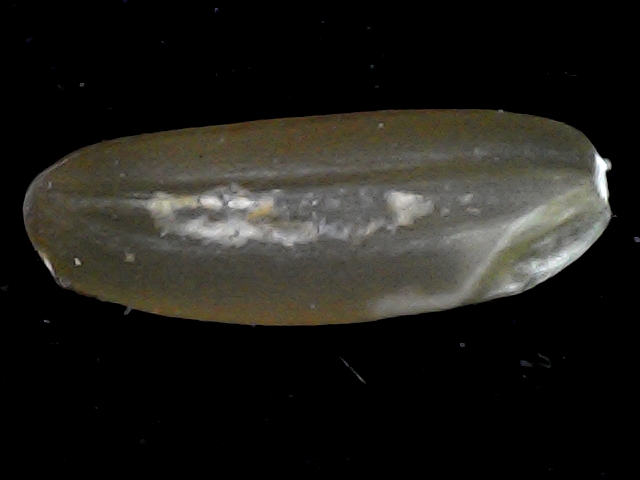
Rice variety: BR23